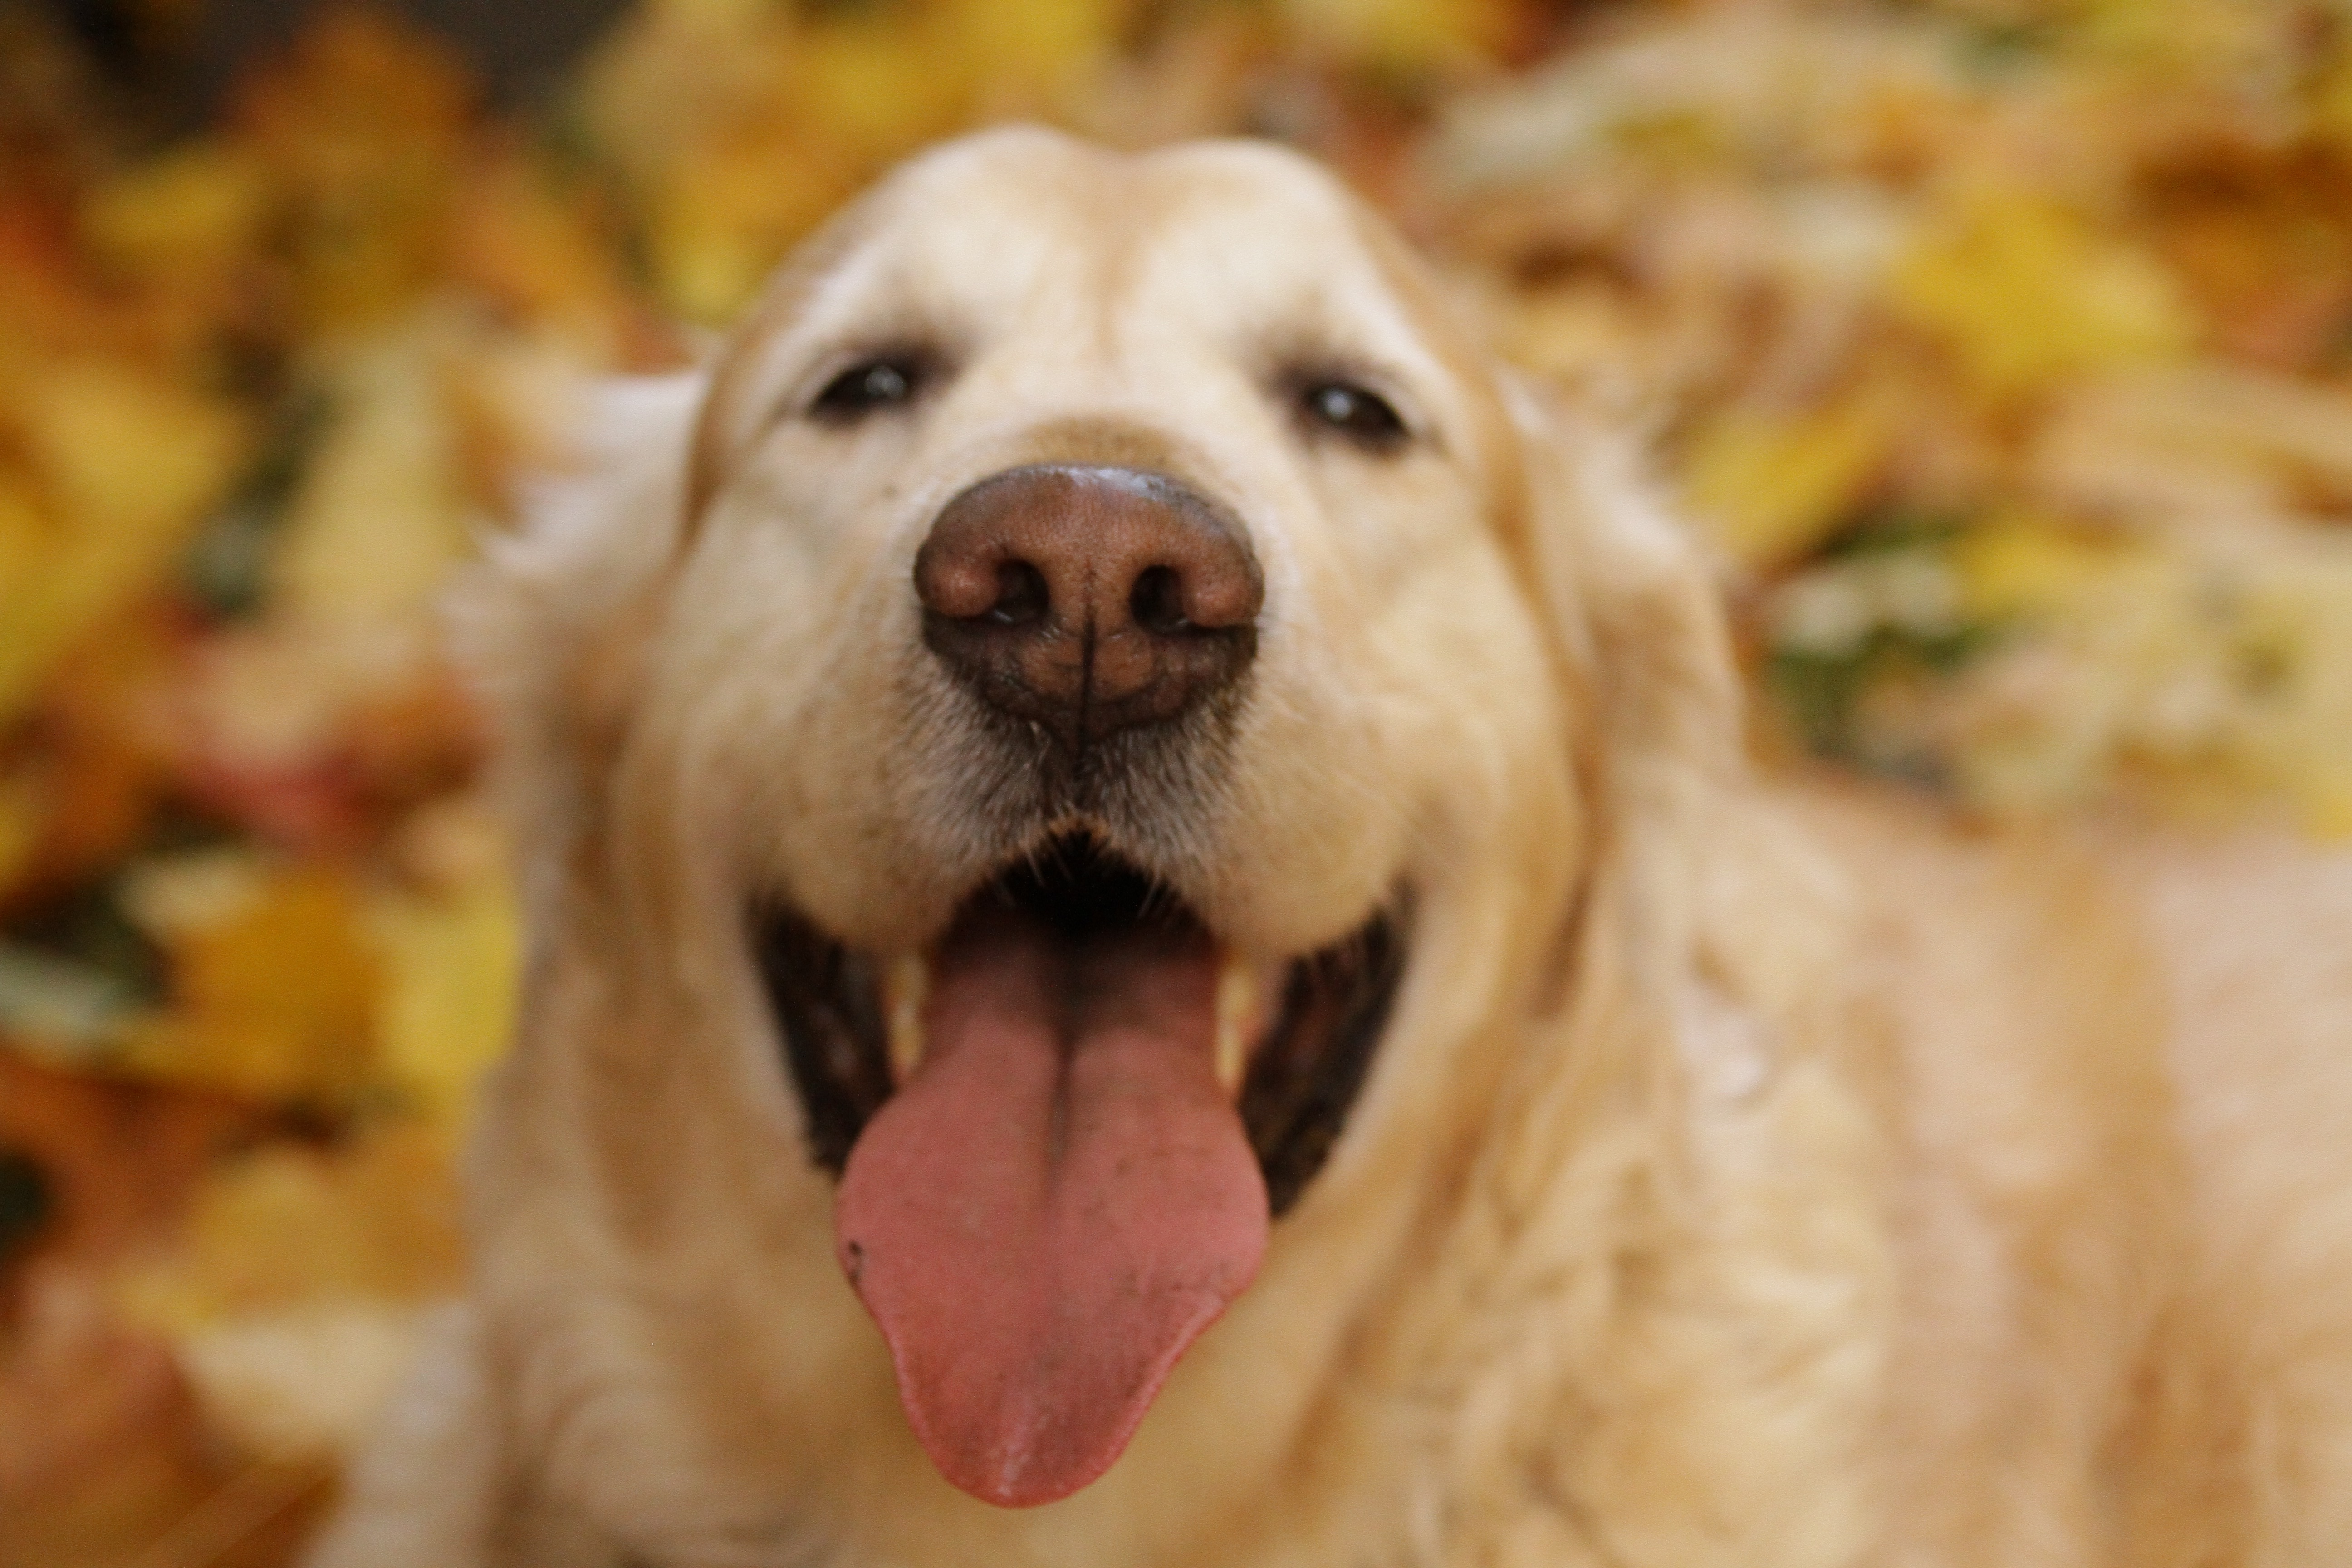
puppy, dog, animal, pet, golden, autumn, mammal, smile, leaves, nose, golden retriever, happy, vertebrate, labrador retriever, domestic, dog breed, retriever, breed, dog like mammal